Milos Raonic

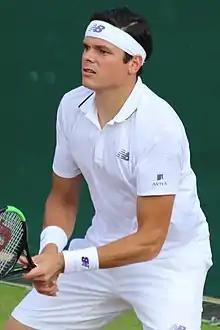
Raonic at the 2017 Wimbledon Championships

Milos Raonic (born December 27, 1990) is a Canadian inactive professional tennis player. He has been ranked world No. 3 in men's singles by the Association of Tennis Professionals (ATP), making him the highest-ranked Canadian in ATP history. He has won eight ATP Tour titles, and reached a major final at the 2016 Wimbledon Championships.